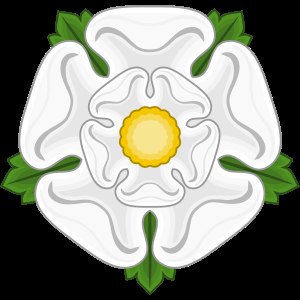
Hertug af York
Yorks hvide rose
Hertug af York er en engelsk titel, der blev oprettet i 1384.